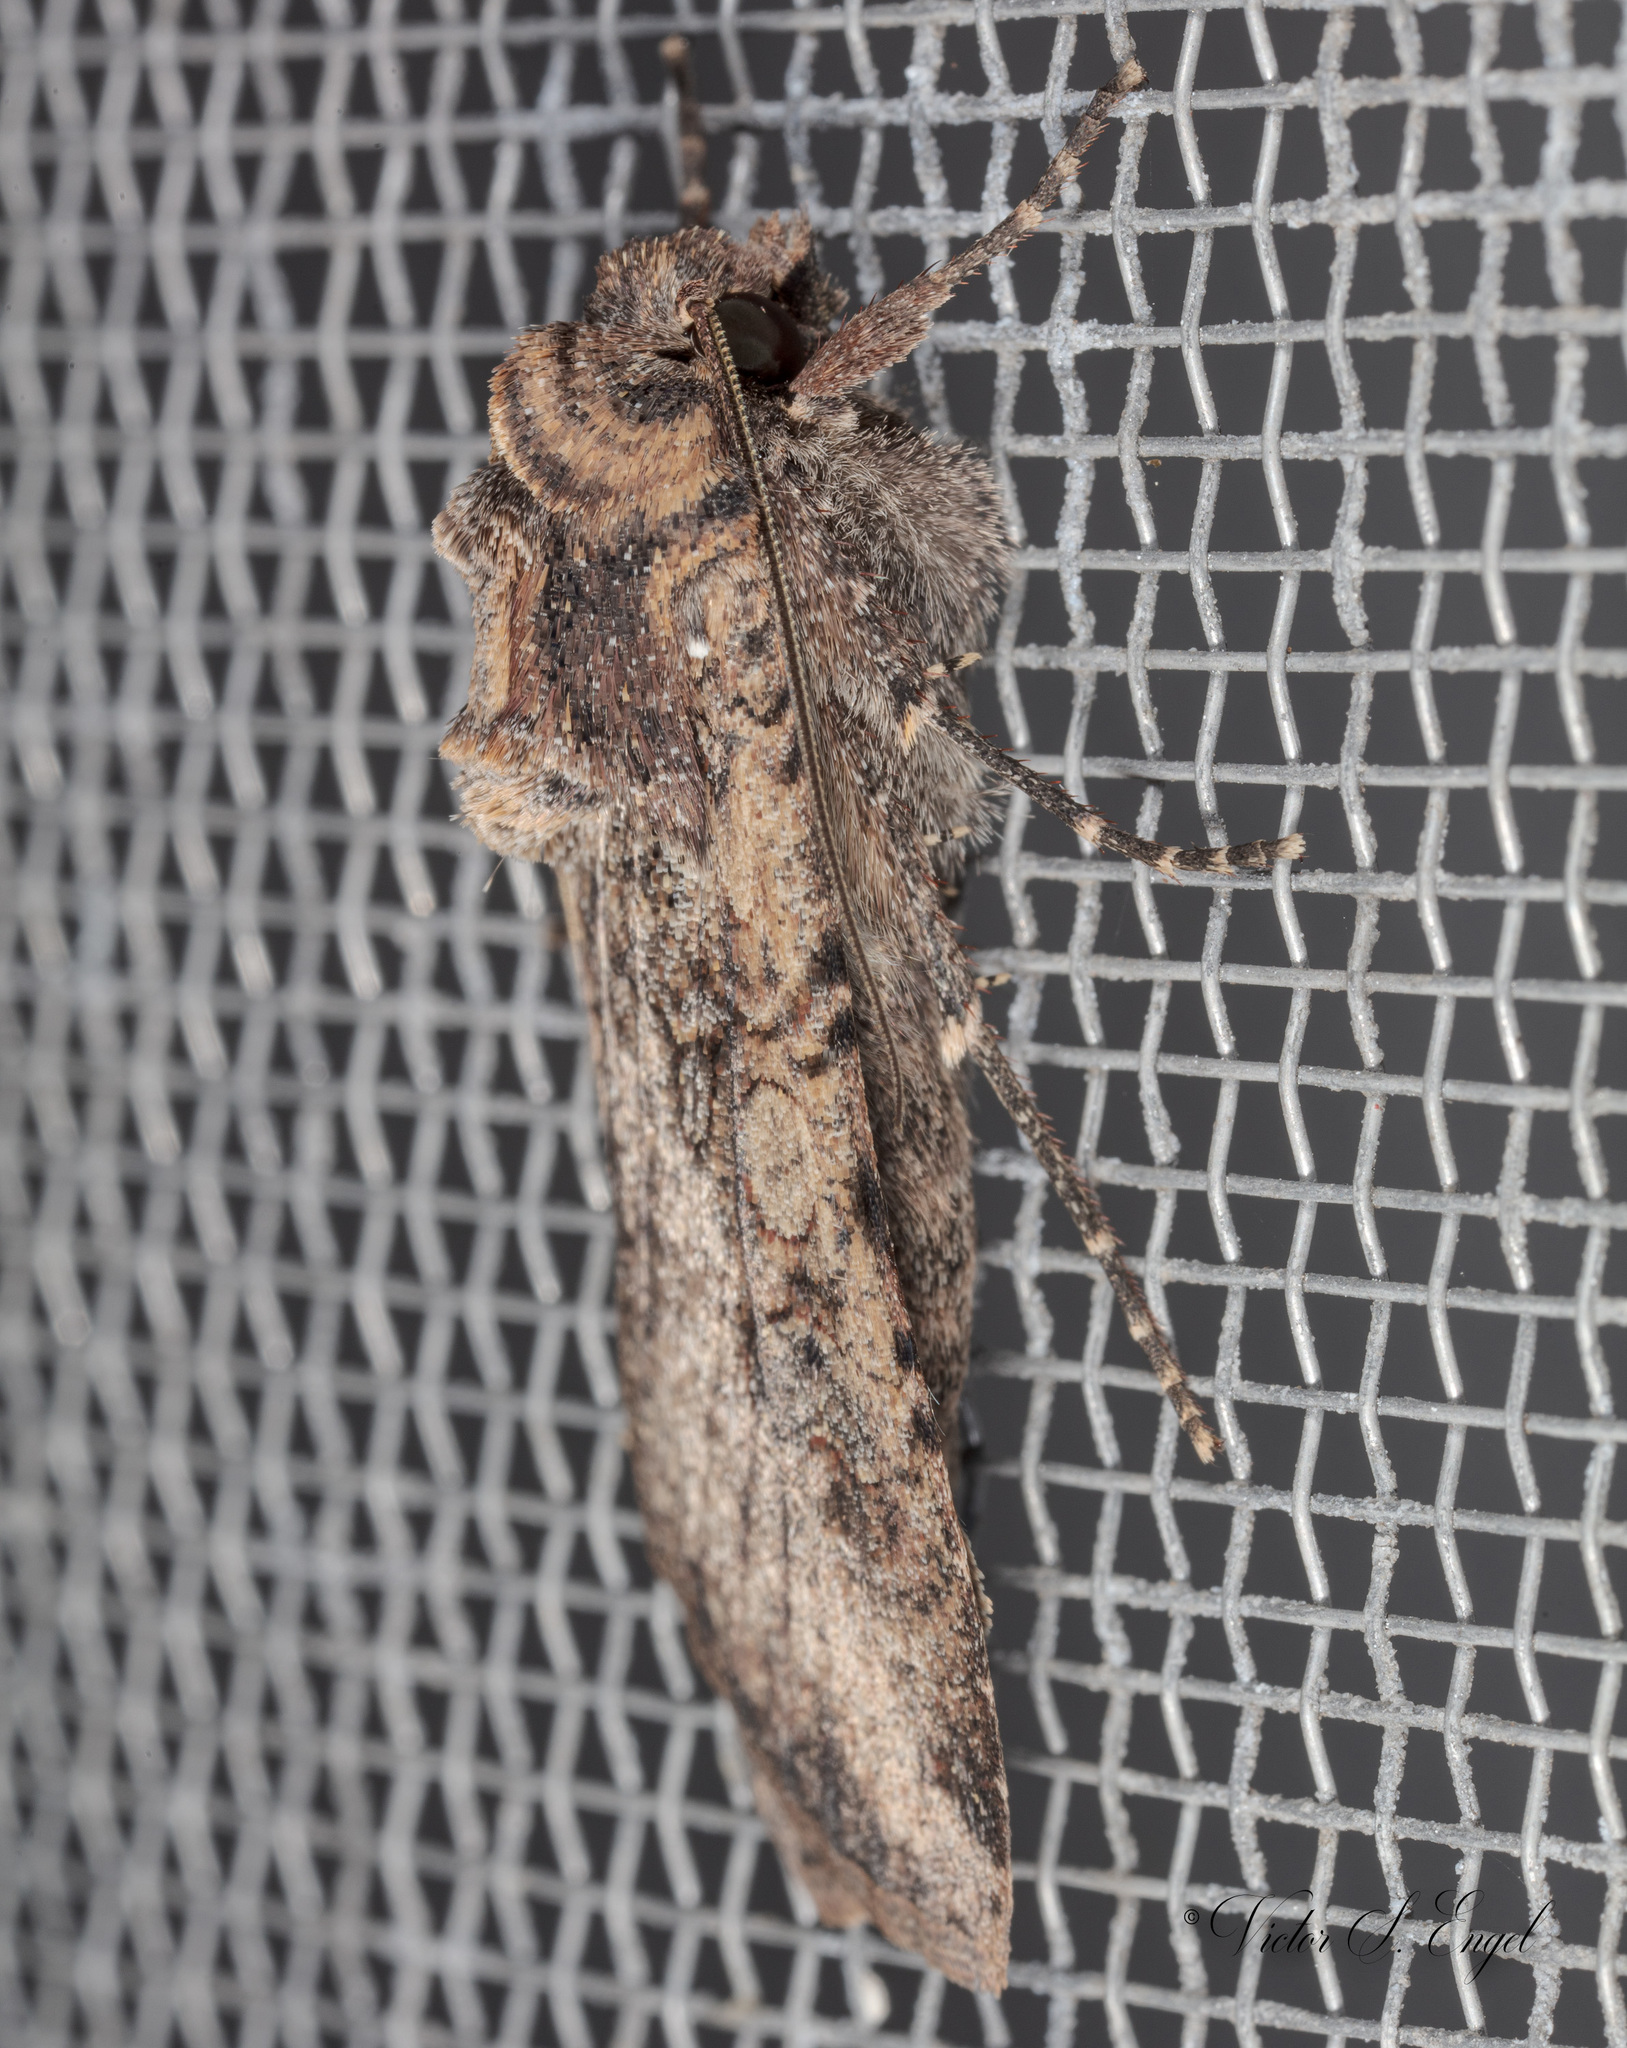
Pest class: cutworms